Beyond the Wall of Sleep

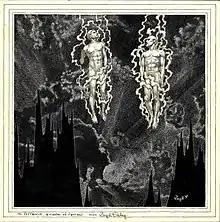
Main illustration for the story "Beyond the Wall of Sleep". Internal illustration from the pulp magazine "Weird Tales" (March 1938, vol. 31, no. 3, page 331).

A former intern and a worker of a mental hospital relates his experience with Joe Slater, an inmate who died at the facility a few weeks after being confined as a criminally insane murderer. He describes Slater as a "typical denizen of the Catskill Mountain region, who corresponds exactly with the 'white trash' of the South", for whom "laws and morals are nonexistent" and whose "general mental status is probably below that of any other native American people". Although Slater's crime was exceedingly brutal and unprovoked, he had an "absurd appearance of harmless stupidity" and the doctors guessed his age at about forty. During the third night of his confinement, Slater had the first of his "attacks". He burst out from an uneasy sleep and into a frenzy which was so violent that it took four orderlies to restrain and strait-jacket him. For nearly fifteen minutes he gave vent to an incredible rant. The words were in the voice and couched in the paltry vocabulary of Slater but the onlookers could construe from the inadequate language a vision of: